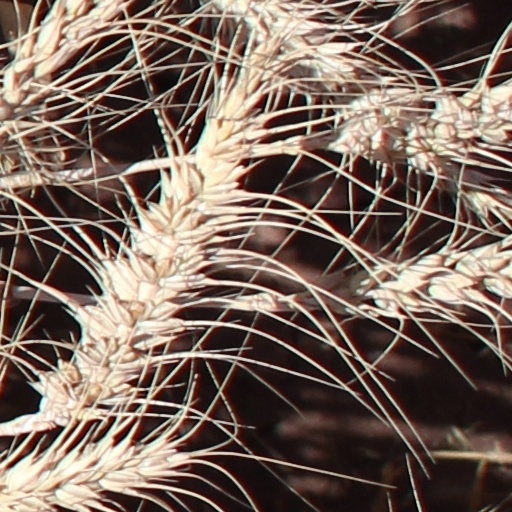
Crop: wheat